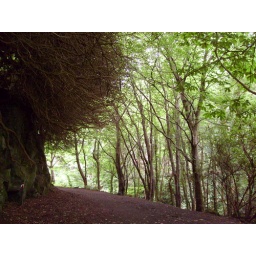
Shadey path in Downhill Forest with rock face on one side the sun filtering through the trees on the other.